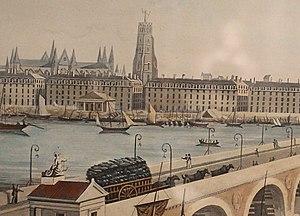
Télégraphe Chappe au sommet de la Tour Saint-Michel à Bordeaux (1830)
La basilique Saint-Michel est l'un des principaux lieux de culte catholique de la ville de Bordeaux, dans le sud-ouest de la France. Bâtie du XIVᵉ au XVIᵉ siècle, elle est caractéristique du style gothique flamboyant. L'église a donné son nom au quartier dans lequel elle se situe.
Le télégraphe Chappe est un moyen de communication visuel par sémaphore, sur des distances de plusieurs centaines de kilomètres, mis au point par Claude Chappe en 1794. Les sémaphores sont en général placés sur des tours dites tours Chappe.